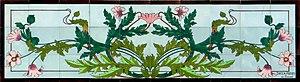
Anciennes halles, Bld Jean Jaurès, Bouches-du-Rhône, France. Décors en carreaux émaillés des frères Bocca.
Aubagne est une commune située dans le département des Bouches-du-Rhône en région Provence-Alpes-Côte d'Azur dans le Sud-Est de la France.